Tokyo City Air Terminal

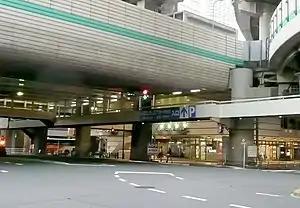

, also known as T-CAT, is a bus terminal for Airport Transport Service, an airport bus operator, in downtown Tokyo, Japan. The terminal is located in Nihonbashi-Hakozaki-cho, Chuo-ku, beneath Hakozaki Junction, the three-way interchange for Shuto Expressway's Mukojima Route and Fukagawa Route, three blocks southeast of Suitengu shrine. T-CAT is a gateway for passengers going to and from Narita International Airport and Tokyo International Airport (Haneda).